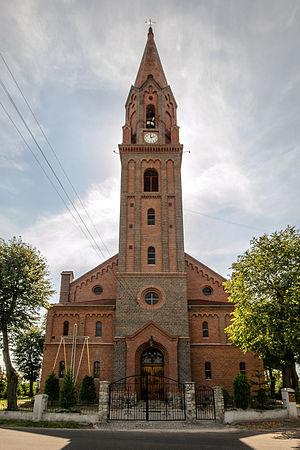
Strupina est une localité polonaise de la gmina de Prusice, située dans le powiat de Trzebnica en voïvodie de Basse-Silésie.